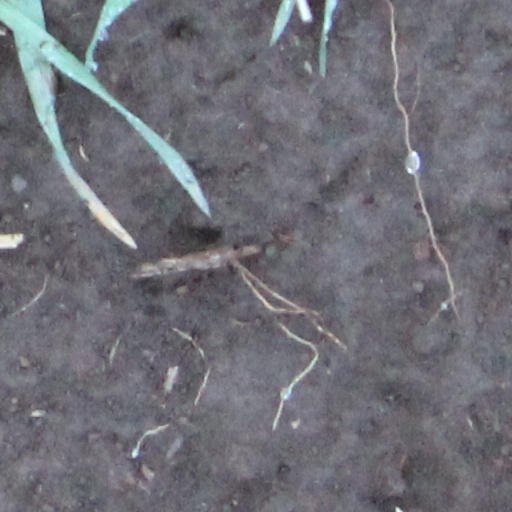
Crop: wheat